St. Catharines

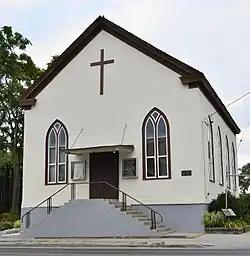
British Methodist Episcopal Church, Salem Chapel; Harriet Tubman attended this church while she lived in St. Catharines.

The Merritt family arrived after this time and was among the later Loyalists to relocate after the American Revolution. They were from the Carolinas, New York, and New Brunswick. In 1796, Thomas Merritt arrived to build on his relationship with his former Commander and Queen's Ranger, John Graves Simcoe, who was now the Lieutenant Governor of Upper Canada. The first Welland Canal was constructed from 1824 to 1833. William Hamilton Merritt worked to promote the ambitious venture by raising funds and enlisting government support. The canal established St. Catharines as the hub of commerce and industry for the Niagara Peninsula. Merritt played a role in making St. Catharines a centre of abolitionist activity. In 1855, the British Methodist Episcopal Church, Salem Chapel; was established at the corner of Geneva and North Streets on land granted to the congregation by Merritt in the early 1840s. The area became known to refugee slaves from the United States as a place of "refuge and rest;" it was a destination, one of the final stops in Canada on the Underground Railroad for African-American refugees fleeing slavery. The abolitionist Harriet Tubman then lived in St. Catharines. By the mid-1850s, the town's population was about 6,000, of whom 800 were of African descent. St. Catharines remains an important place in Black Canadian history.